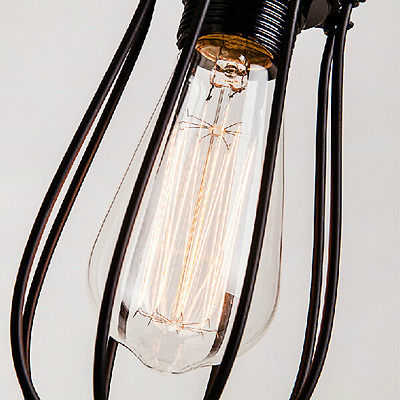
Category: lamp